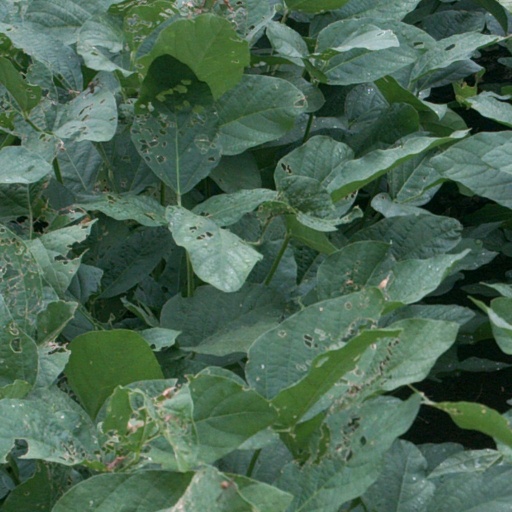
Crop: soybean